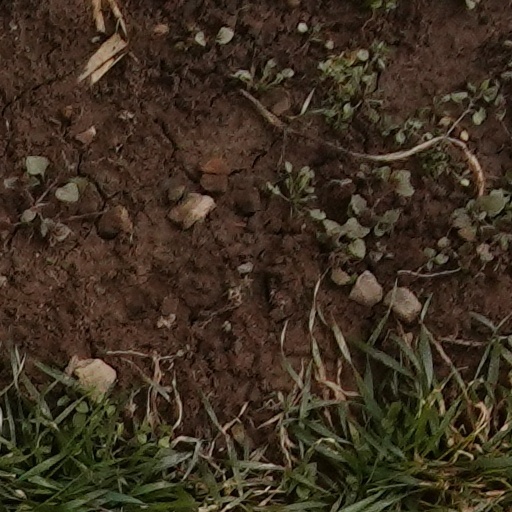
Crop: wheat